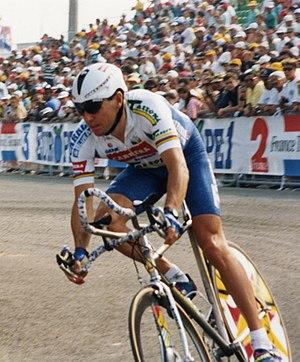
TOUR DE FRANCE 1993
Stephen Roche est un coureur cycliste irlandais. Il fut professionnel de 1981 à 1993 et compte 58 victoires professionnelles à son actif. Il est le seul coureur avec Eddy Merckx à avoir réussi le triplé Tour de France, Tour d’Italie et championnat du monde la même année, en 1987.
L'Irlande est une île de l'archipel des îles Britanniques située dans l'océan Atlantique nord. Troisième plus grande île d'Europe, elle est séparée de la Grande-Bretagne située à l'est par la mer d'Irlande.
Les grands tours sont les trois courses par étapes les plus prestigieuses du cyclisme sur route professionnel. Les compétitions sont le Tour d'Italie, le Tour de France et le Tour d'Espagne, qui se déroulent chaque année dans cet ordre depuis 1995. Ils sont les seuls courses par étapes pouvant durer plus de 14 jours. Aucun cycliste n'a remporté les trois grands tours la même année. Les seuls cyclistes qui ont remporté les trois grands tours dans leur carrière sont chronologiquement Jacques Anquetil, Felice Gimondi, Eddy Merckx, Bernard Hinault, Alberto Contador, Vincenzo Nibali et Christopher Froome. Contador est le plus jeune à réaliser cette performance à 25 ans. Il est également le plus rapide à avoir gagné chaque tour, il a accompli cette performance en 14 mois. Il est rare pour les cyclistes de courir les trois courses la même année. En 2004, par exemple, 474 cyclistes ont participé à l'un des grands tours, 68 coureurs à deux et seulement deux cyclistes ont commencé les trois grands tours.
Carrera Podium est une entreprise italienne de production de cadres pour vélos de route fondée en 1989 par Davide et Francesco Boifava et Luciano Bracchi.